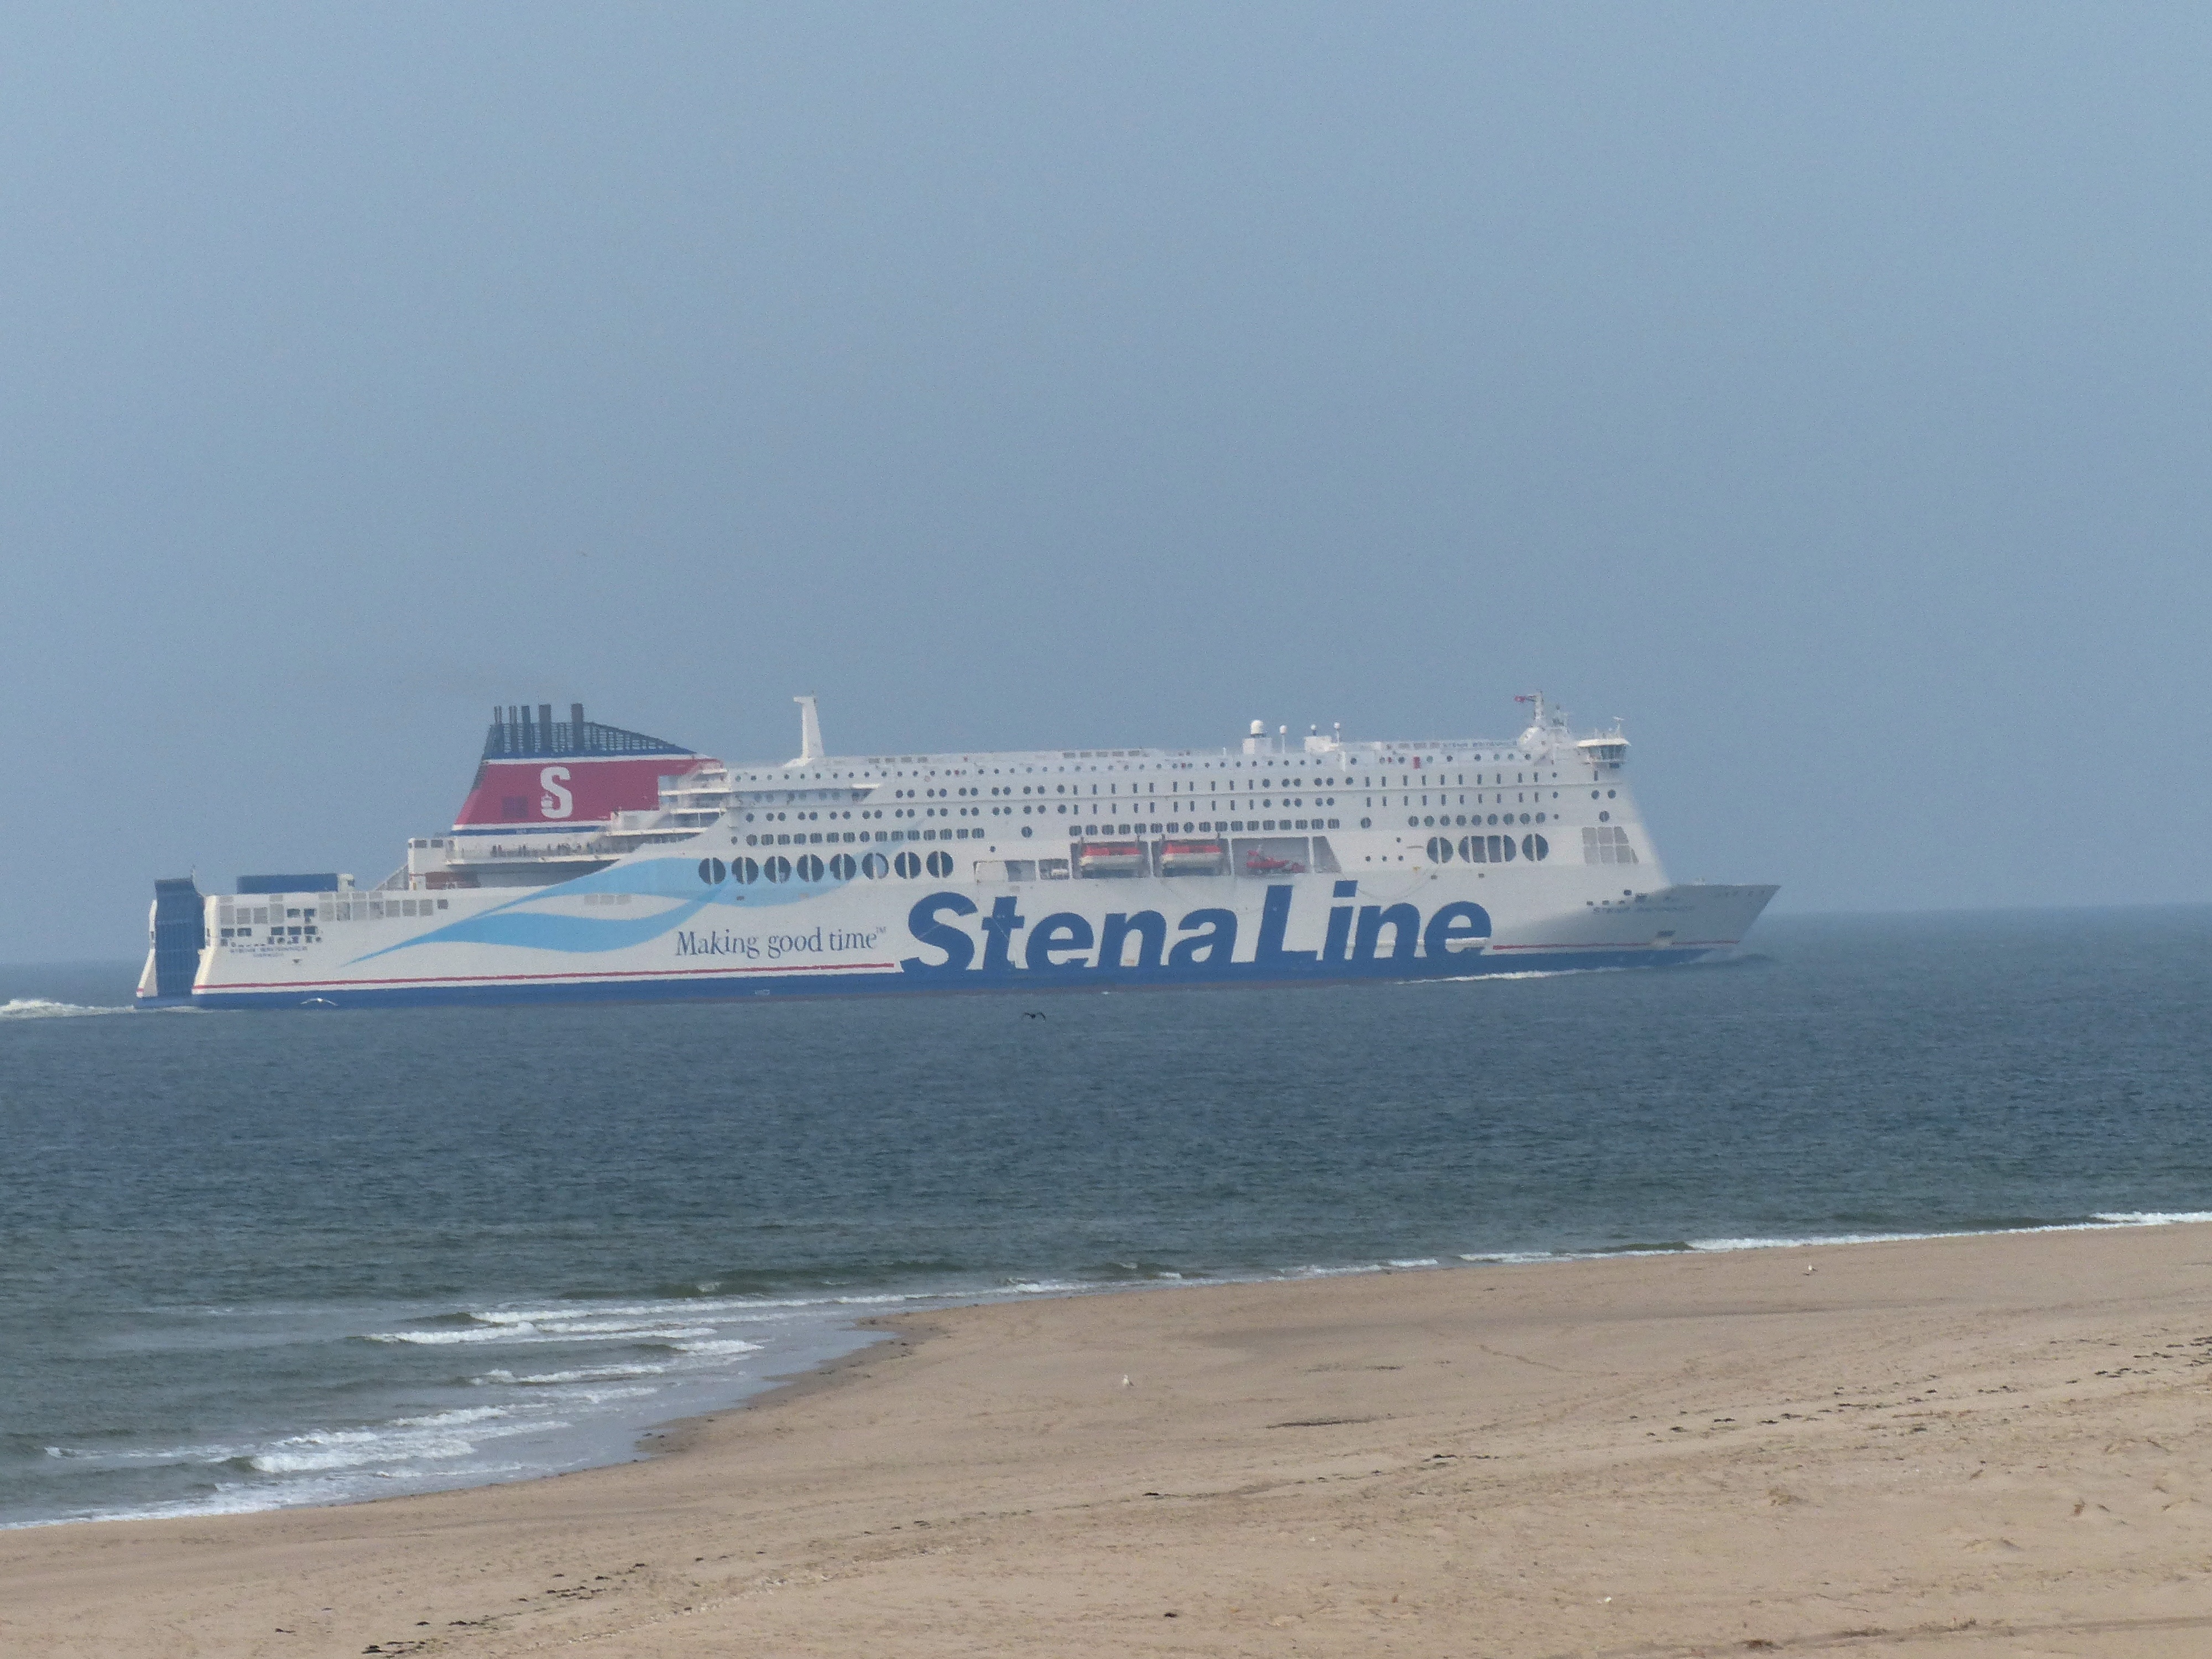
beach, sea, ship, transportation, vehicle, harbor, cargo ship, ferry, holland, rotterdam, channel, shipping, watercraft, cruise ship, leica, maasvlakte, europort, stenaline, motor ship, passenger ship, freight transport, ocean liner, roll on roll off